Budweiser Budvar Brewery

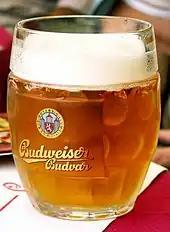
A mug of Budweiser pale lager

Budweiser Budvar Brewery and the American brewery Anheuser-Busch have been engaged in an ongoing trademark dispute over the name "Budweiser" since the start of the 20th century. In 1939, only one week before the German occupation of Czechoslovakia, Budweiser Budvar agreed to concede exclusive rights to the American brewery in the United States area. During World War II and the Cold War, Budweiser Budvar was unable to compete with then independent Anheuser-Busch. In 1994, then CEO of Budweiser Budvar Jiří Boček decided not to sign a trademark agreement with the American brewery to divide their territory across the world. On 29 July 2010, Anheuser-Busch lost its last-instance appeal in the European Court of Justice, meaning it may not register the name "Budweiser" as a European Union trademark for beer.